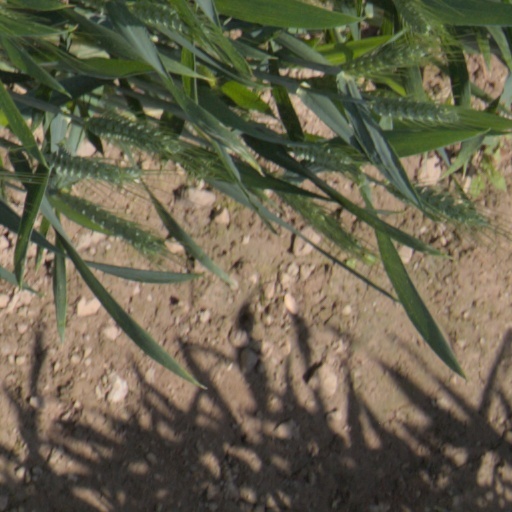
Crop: wheat